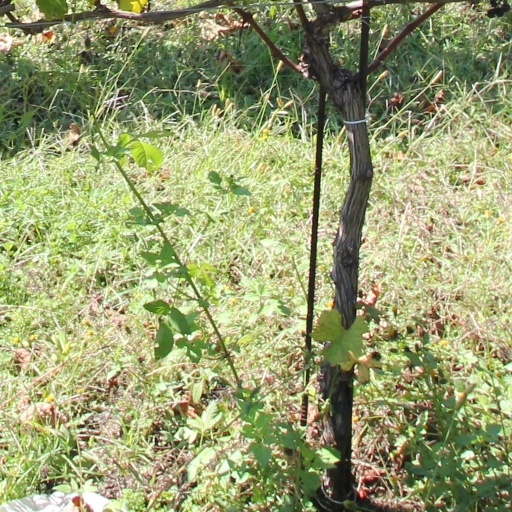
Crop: grape